List of informally named dinosaurs

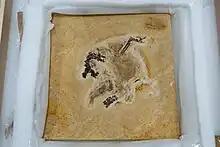
Holotype of "Ubirajara jubatus"

"Saltillomimus" is an informal name for an ornithomimid theropod from the Late Cretaceous (late Campanian) of the Cerro del Pueblo Formation in Mexico. It is known from SEPCP 16/237, a partial tail, most of a hindlimb, and forelimb bones, discovered in 1998, and the possible juvenile specimen SEPCP 16/221, a partial leg and hip bone, that was given the name "Saltillomimus rapidus" by Martha Carolina Aguillón Martinez in 2010. A skeletal reconstruction was put on display in 2014 at the Museo del Desierto, which served to highlight its robust thighs and unusual hips that combine primitive and advanced features seen in ornithomimosaurs from both Asia and North America. Named in Martinez' 2010 thesis, the taxon name is an invalid "nomen ex dissertatione".